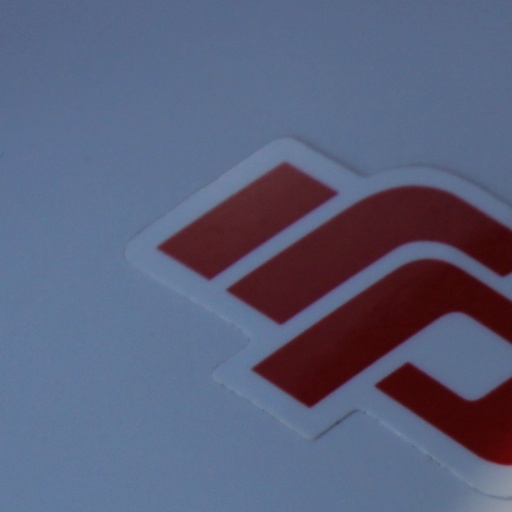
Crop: grape